Pass A L'Outre Light

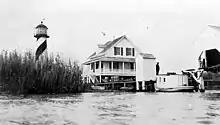
undated photograph of Pass A L'Outre Light (USCG), after 1919

The Pass A L'Outre Light (or Pass a Loutre Light) is a defunct lighthouse in the Birdfoot Delta in Louisiana, United States, located near the mouth of the Mississippi River. Erected to mark the then-active entrance to the river, it was abandoned as that channel silted up. It has been in the path of several noteworthy hurricanes, and was heavily damaged. It is on the Lighthouse Digest Doomsday List, and is critically in danger. The lighthouse is at the center of a nature preserve.